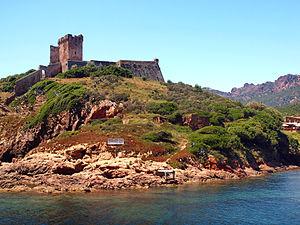
Osani, Ouest Corse (Corse) - Fortin génois de Girolata au fond du golfe éponyme. Monument historique
L'Ouest Corse est le nom donné par les offices de tourisme à la région de Vico. Il correspond grossièrement à l'ancien arrondissement de Vico, historiquement le moins peuplé de l'île car longtemps soumis aux invasions barbaresques et fragmenté par un relief tourmenté qui rend les communications difficiles.